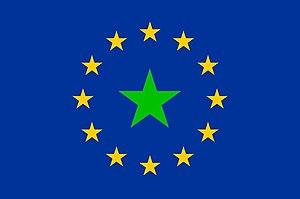
L'Union européenne d'espéranto est une association espérantophone européenne de droit belge qui se fixe pour but "la coordination et l'encouragement des activités des espérantophones en Europe, spécialement auprès des instances politiques et culturelles de l'Union européenne, en étudiant et en créant les conditions favorables au progrès de ces activités ; la contribution à la garantie de l'égalité des droits linguistiques pour toutes les langues parlées en Europe – officielles, minoritaires ou régionales ; raffermir la conscience européenne chez les citoyens de l'Union européenne."